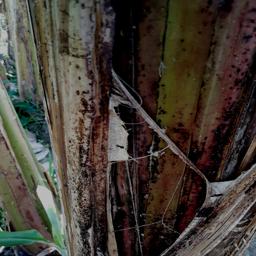
Label: PSEUDOSTEM WEEVIL